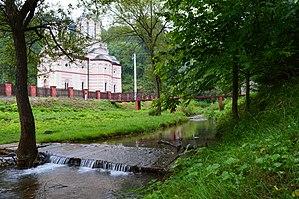
Les aires naturelles protégées de Serbie couvrent une superficie de 5 443 km², soit environ 6 % du territoire du pays.